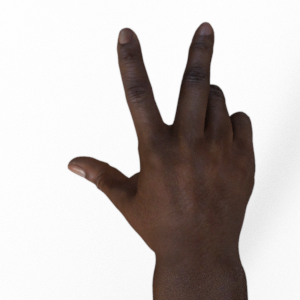
Label: scissors